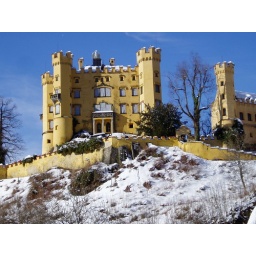
The yellow castle in Germany